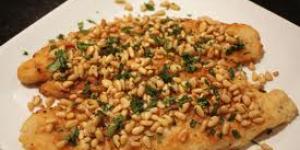
lenguado espana